Montgomery Building (Spartanburg, South Carolina)

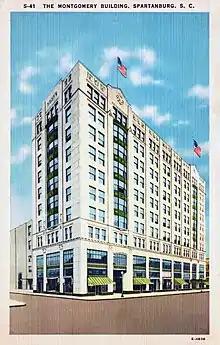
Postcard view of the Montgomery Building, circa 1945

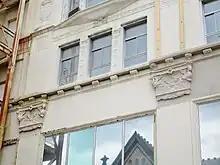
Replica capital (right) compared to original (left)

The theatre built alongside the office building was originally called the Montgomery Theatre. Including floor seating and two balconies, the theatre seated a total of 1300 patrons. It was the largest theatre in Spartanburg, and hosted a variety of touring musicals, plays, and vaudeville acts. In 1932, the Wilby-Kincey Company took over management and renamed it the Carolina Theatre, installing a dazzling exterior marquee. In addition to stage shows, the Carolina began showing motion pictures and became the city's premier first-run movie theater. In 1956, though now primarily a movie theater, the Carolina hosted a live performance by Elvis Presley. Over the years, the Carolina underwent a series of renovations to "modernize" the interior for moviegoers. A 1970 renovation in particular removed or covered most of the theatre's original architectural details and flourishes. Soon after, the Carolina closed, as audiences now preferred to patronize suburban cinemas and multiplexes.